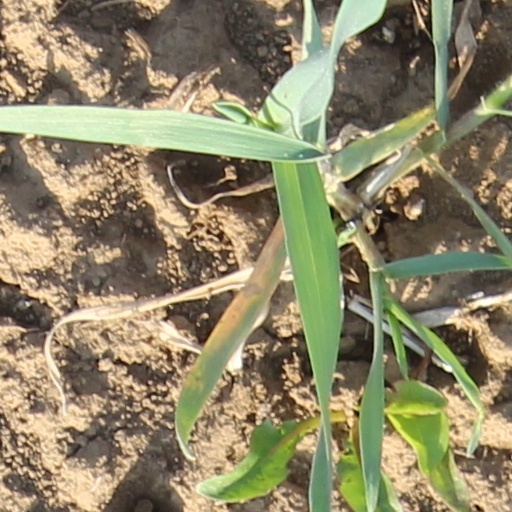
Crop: wheat